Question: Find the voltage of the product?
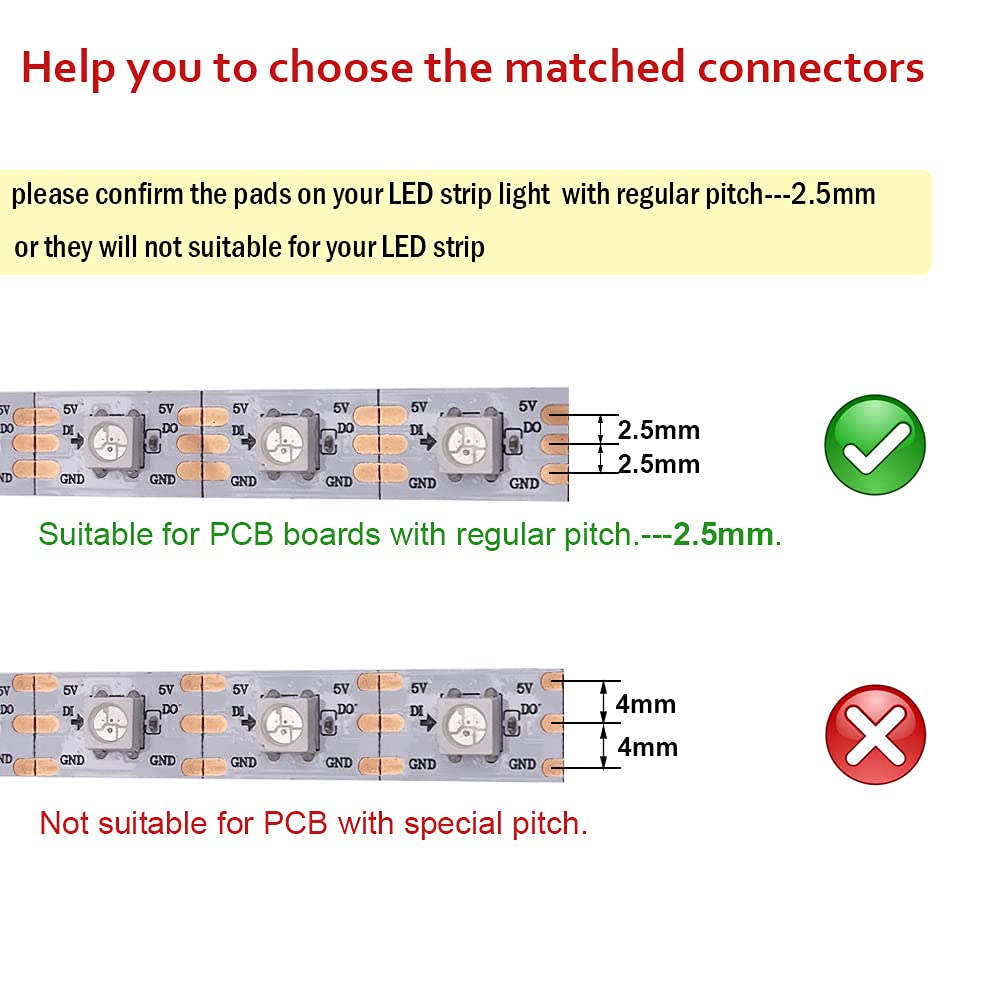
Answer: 5.0 volt